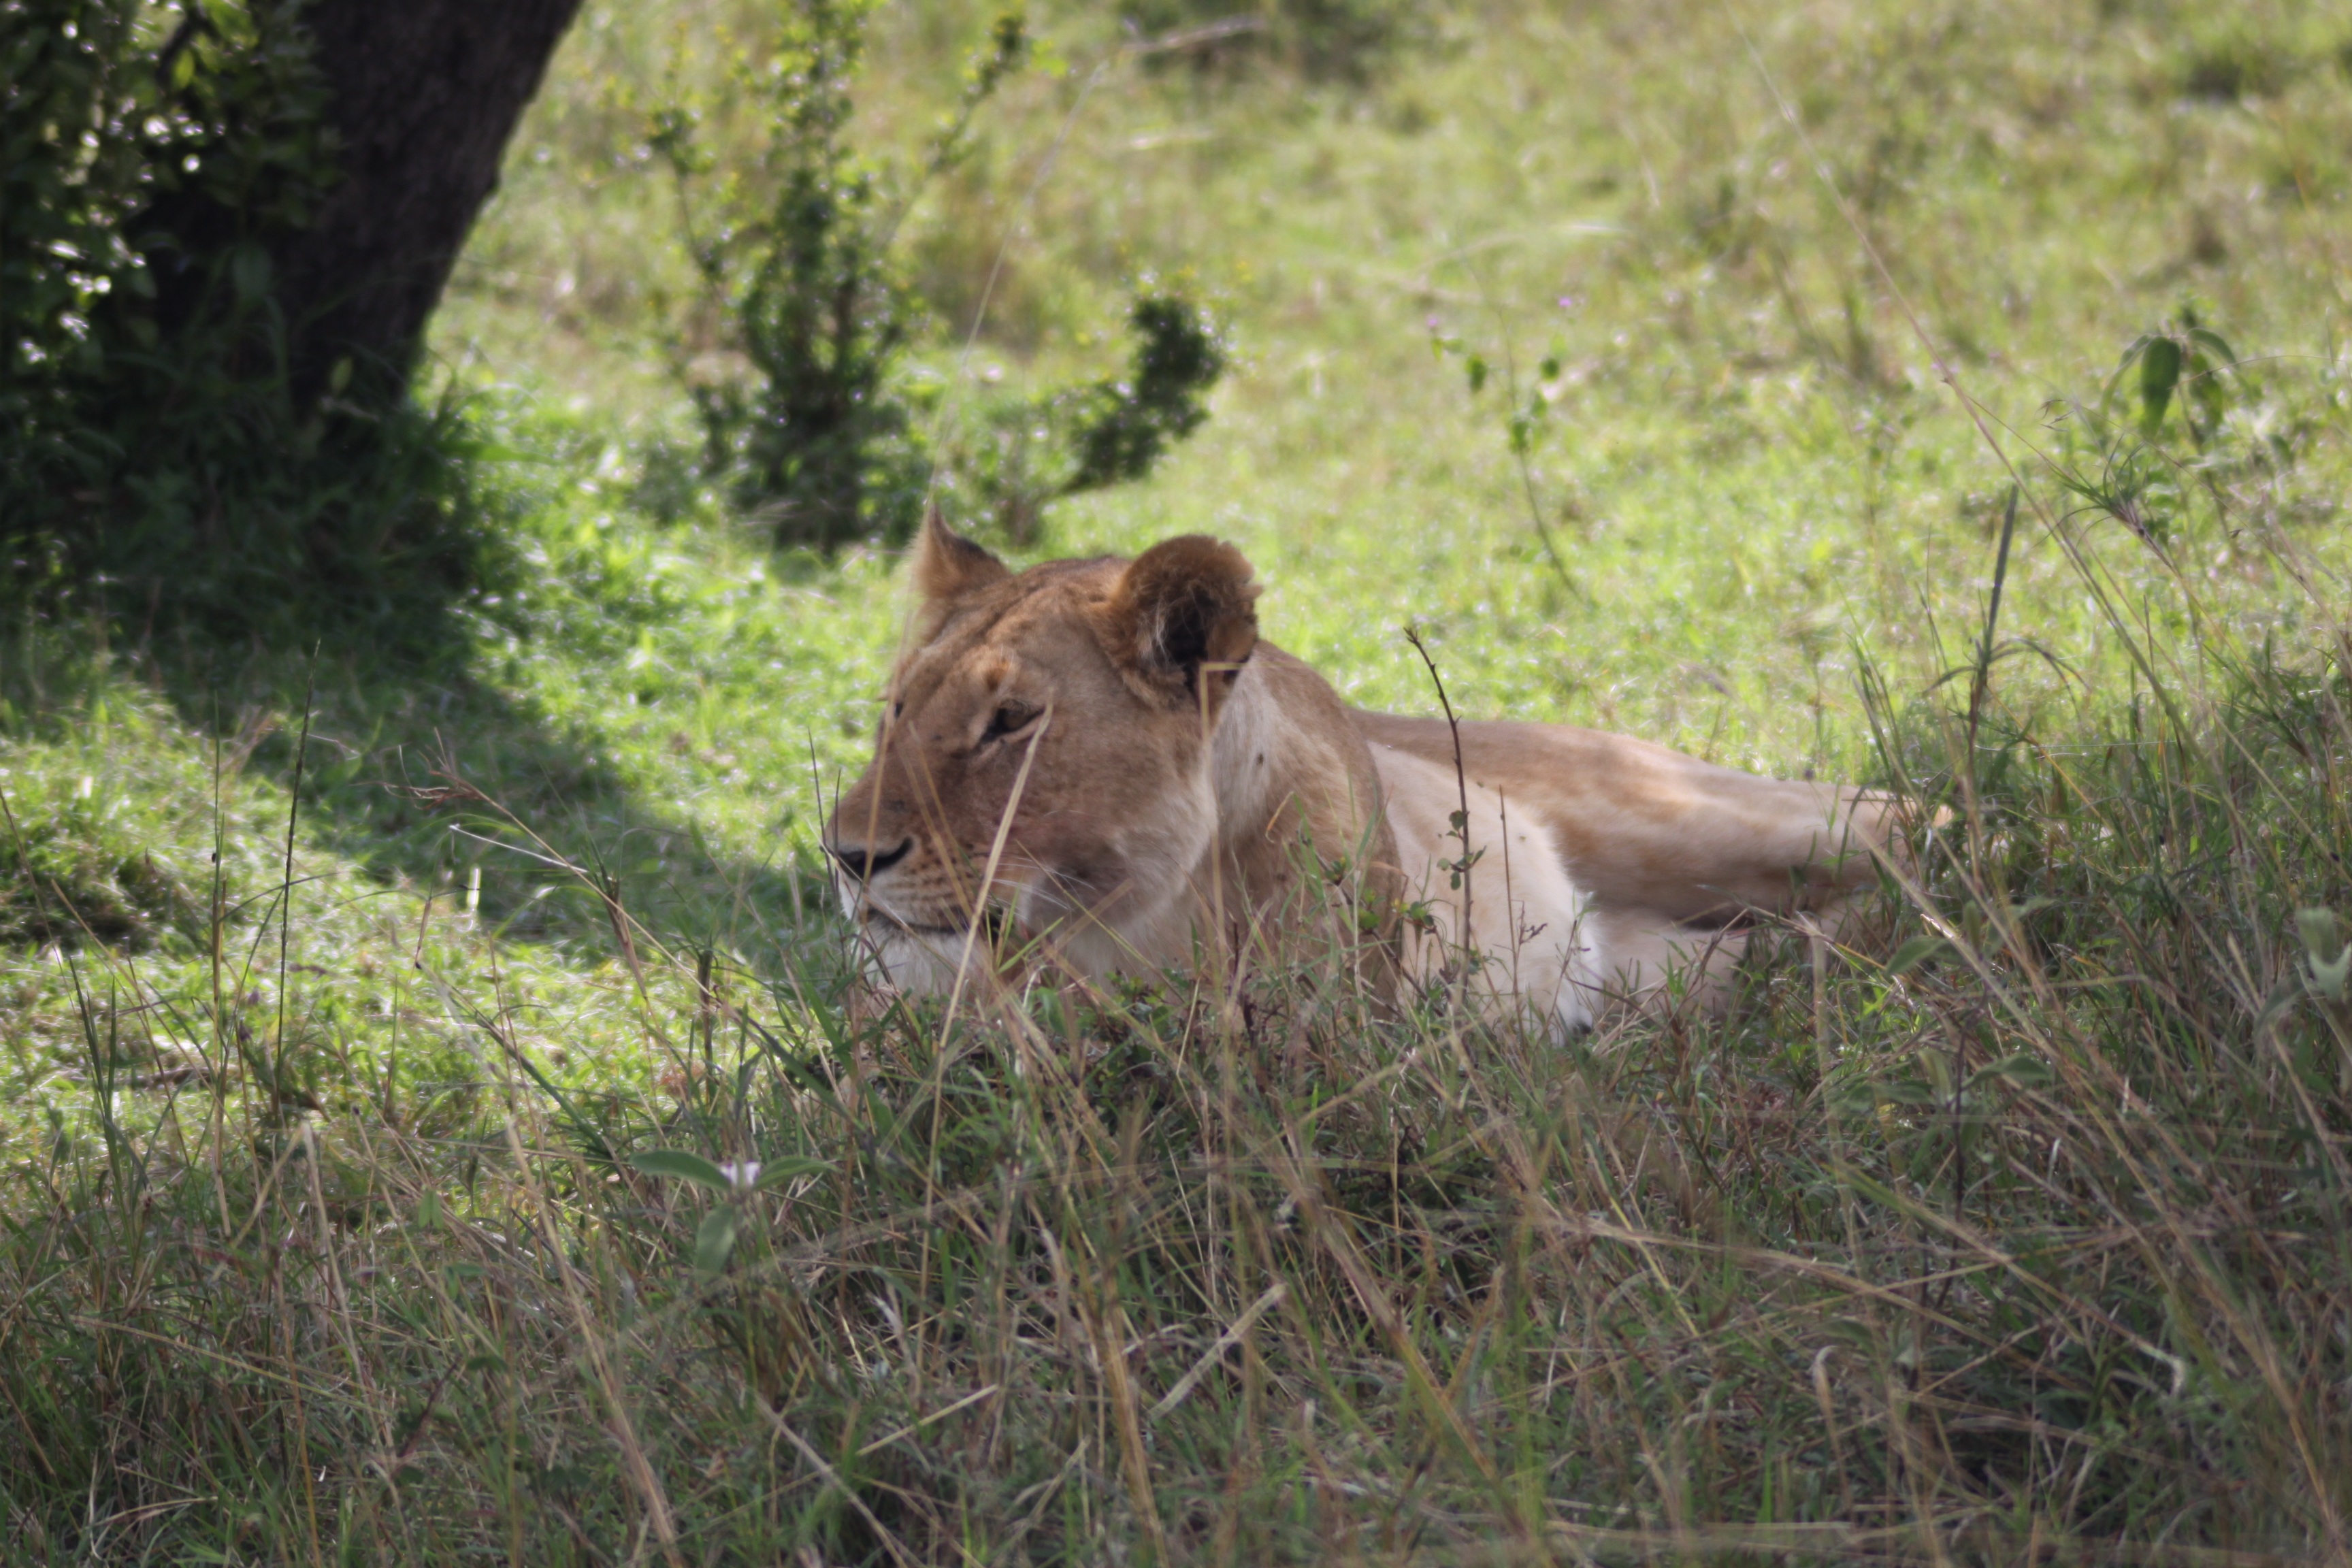
adventure, wildlife, mammal, fauna, savanna, lion, lioness, vertebrate, siesta, safari, ecosystem, big cats, afternoon rest, cat like mammal